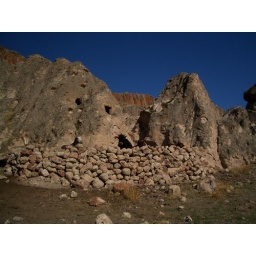
rock formations near Saganliused as animal pens